Krypton (comics)

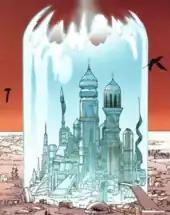
The bottled city of Kandor in "Action Comics" #866; art by Gary Frank and Jon Sibal.

In some versions of the story, additional survivors were later discovered, such as Supergirl, her parents (kept alive in the "Survival Zone", a similar parallel "dimension" to the Phantom Zone), the criminal inhabitants of the Phantom Zone, Dev-Em, the residents of the bottled city of Kandor, the real parents of both Superman and Supergirl, and their pets Krypto the Superdog, and Beppo the Super-Monkey. Kandor, the first capital of Krypton, is miniaturized by Brainiac, but is recovered by Superman and housed in the Fortress of Solitude for safekeeping. Soon afterward, Kryptonopolis becomes the second capital of Krypton.